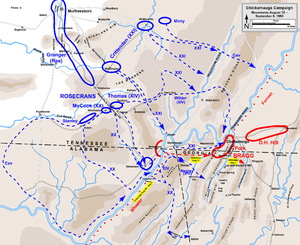
La campagne de Chickamauga regroupe les manœuvres militaires et les combats qui opposèrent l'armée nordiste du Cumberland à l'armée sudiste du Tennessee, dans le nord-ouest de l'État de Géorgie, du 21 août au 20 septembre 1863, pendant la guerre de Sécession.
William Starke Rosecrans est un inventeur, dirigeant de la coal-oil company, diplomate, politicien et officier de l'US Army. Il devient célèbre en tant que général de l'Armée de l'Union lors de la guerre de Sécession.